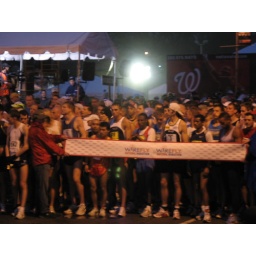
at the start. the guy with the white hat (#3) by the tape won the marathon.